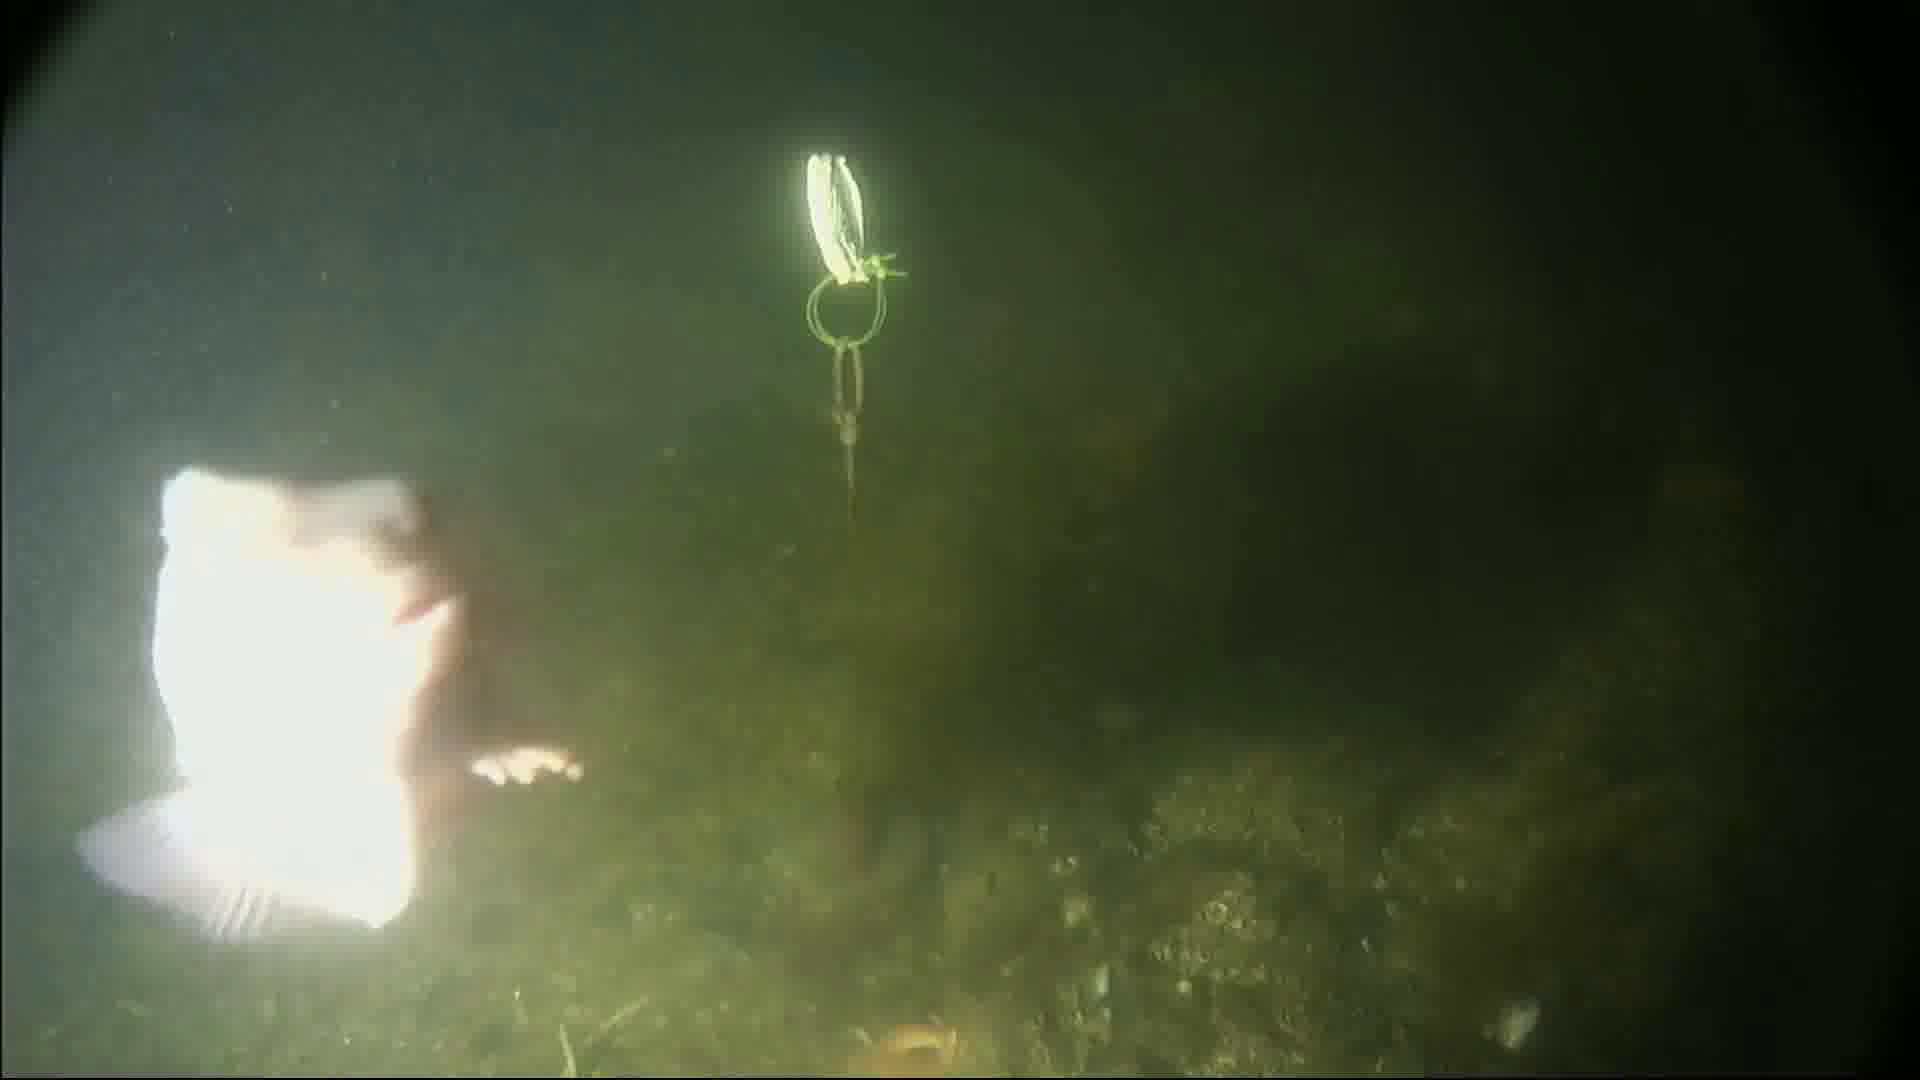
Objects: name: fish
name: starfish